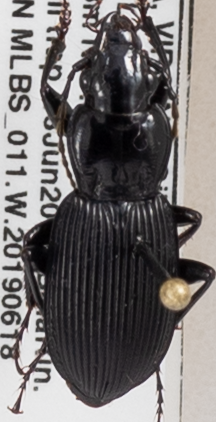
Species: Pterostichus lachrymosus
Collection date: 2019-06-18
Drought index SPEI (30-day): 0.36
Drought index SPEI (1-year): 2.09
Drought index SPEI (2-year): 2.09